Hamit Karakus

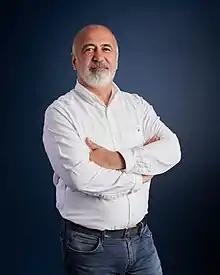
Karakus in 2022

Hamit Karakus (born 22 February 1965) is a Turkish-Dutch politician and police officer, who previously served as a member of the Senate and as an alderman in Rotterdam. He is a member of the Labour Party (PvdA).